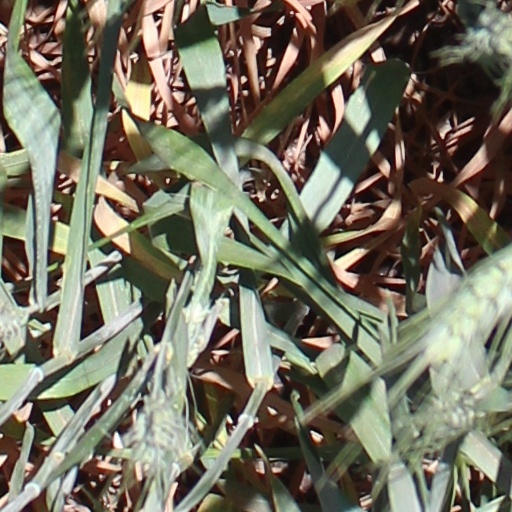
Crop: wheat